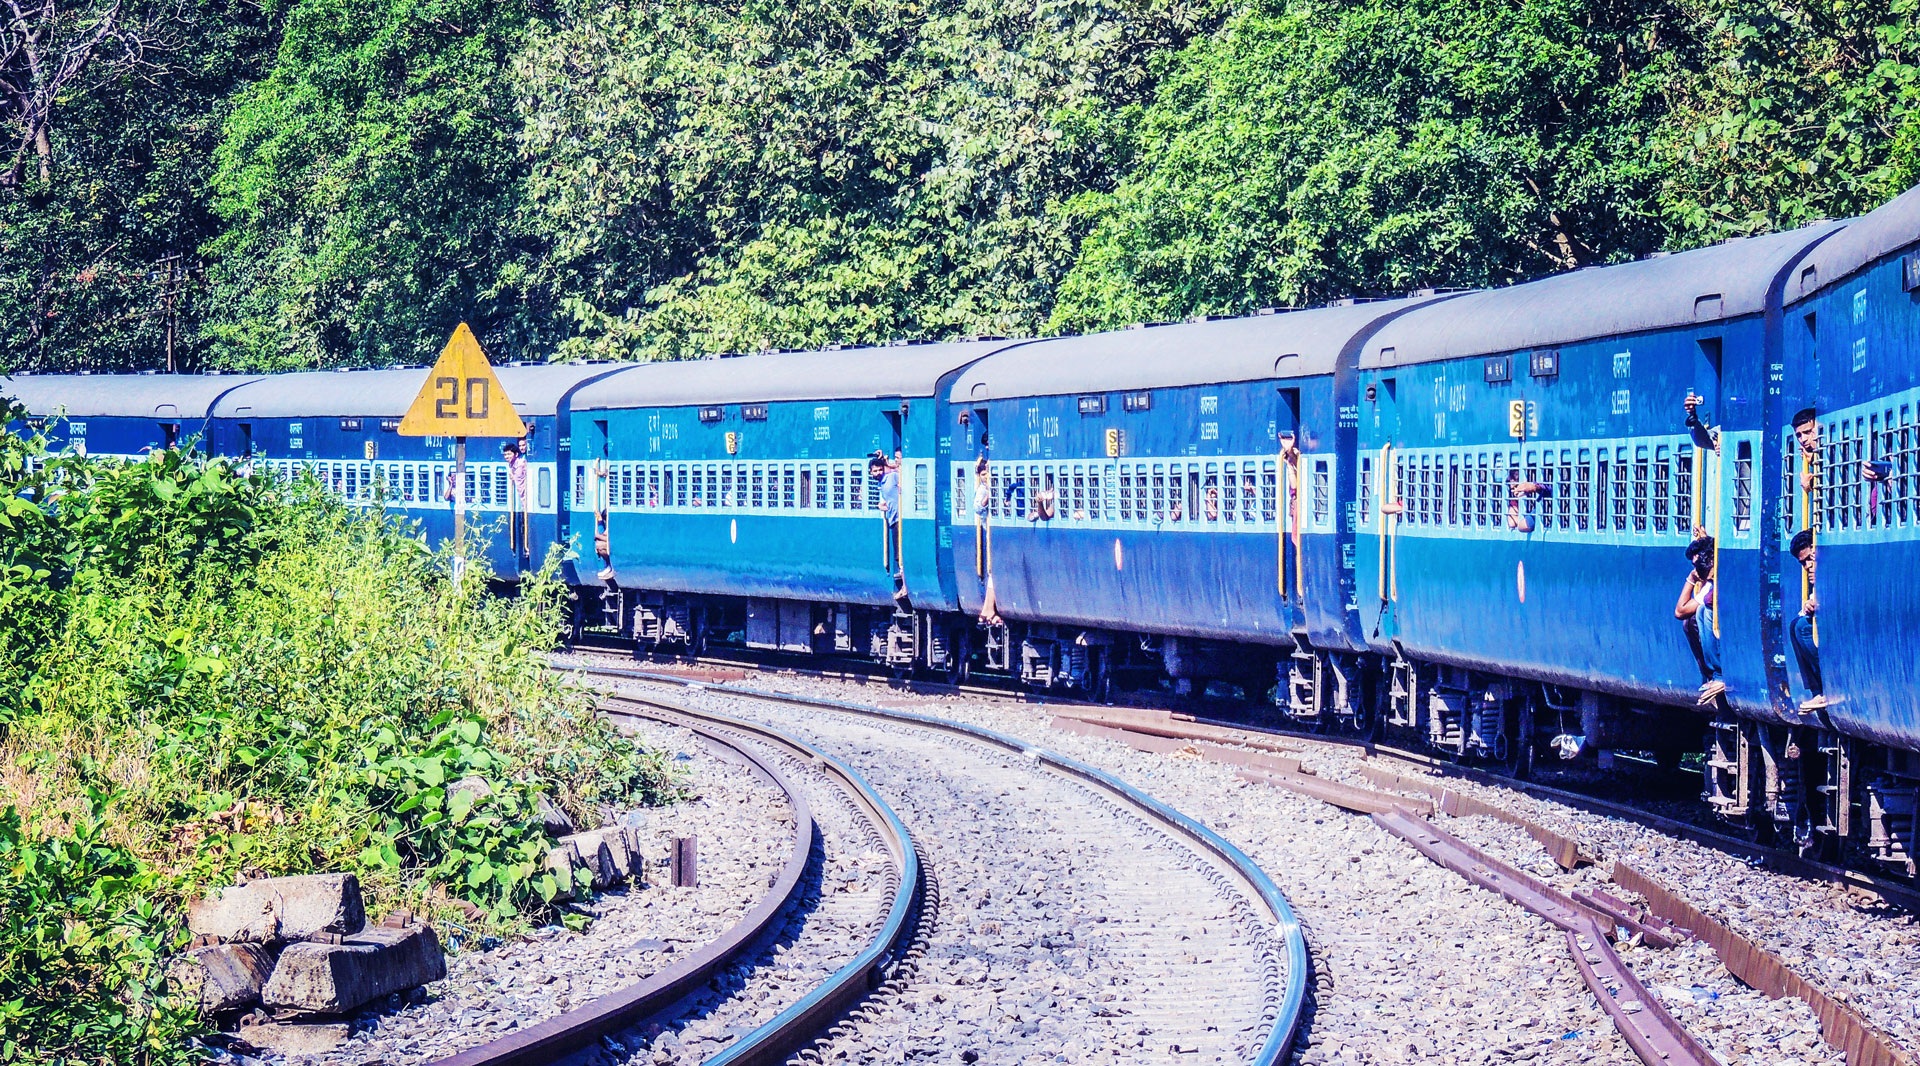
track, railway, railroad, train, travel, transportation, transport, asian, vehicle, journey, station, electricity, public transport, outdoors, locomotive, india, passenger, rail transport, land vehicle, rolling stock, metropolitan area, railroad car, passenger car